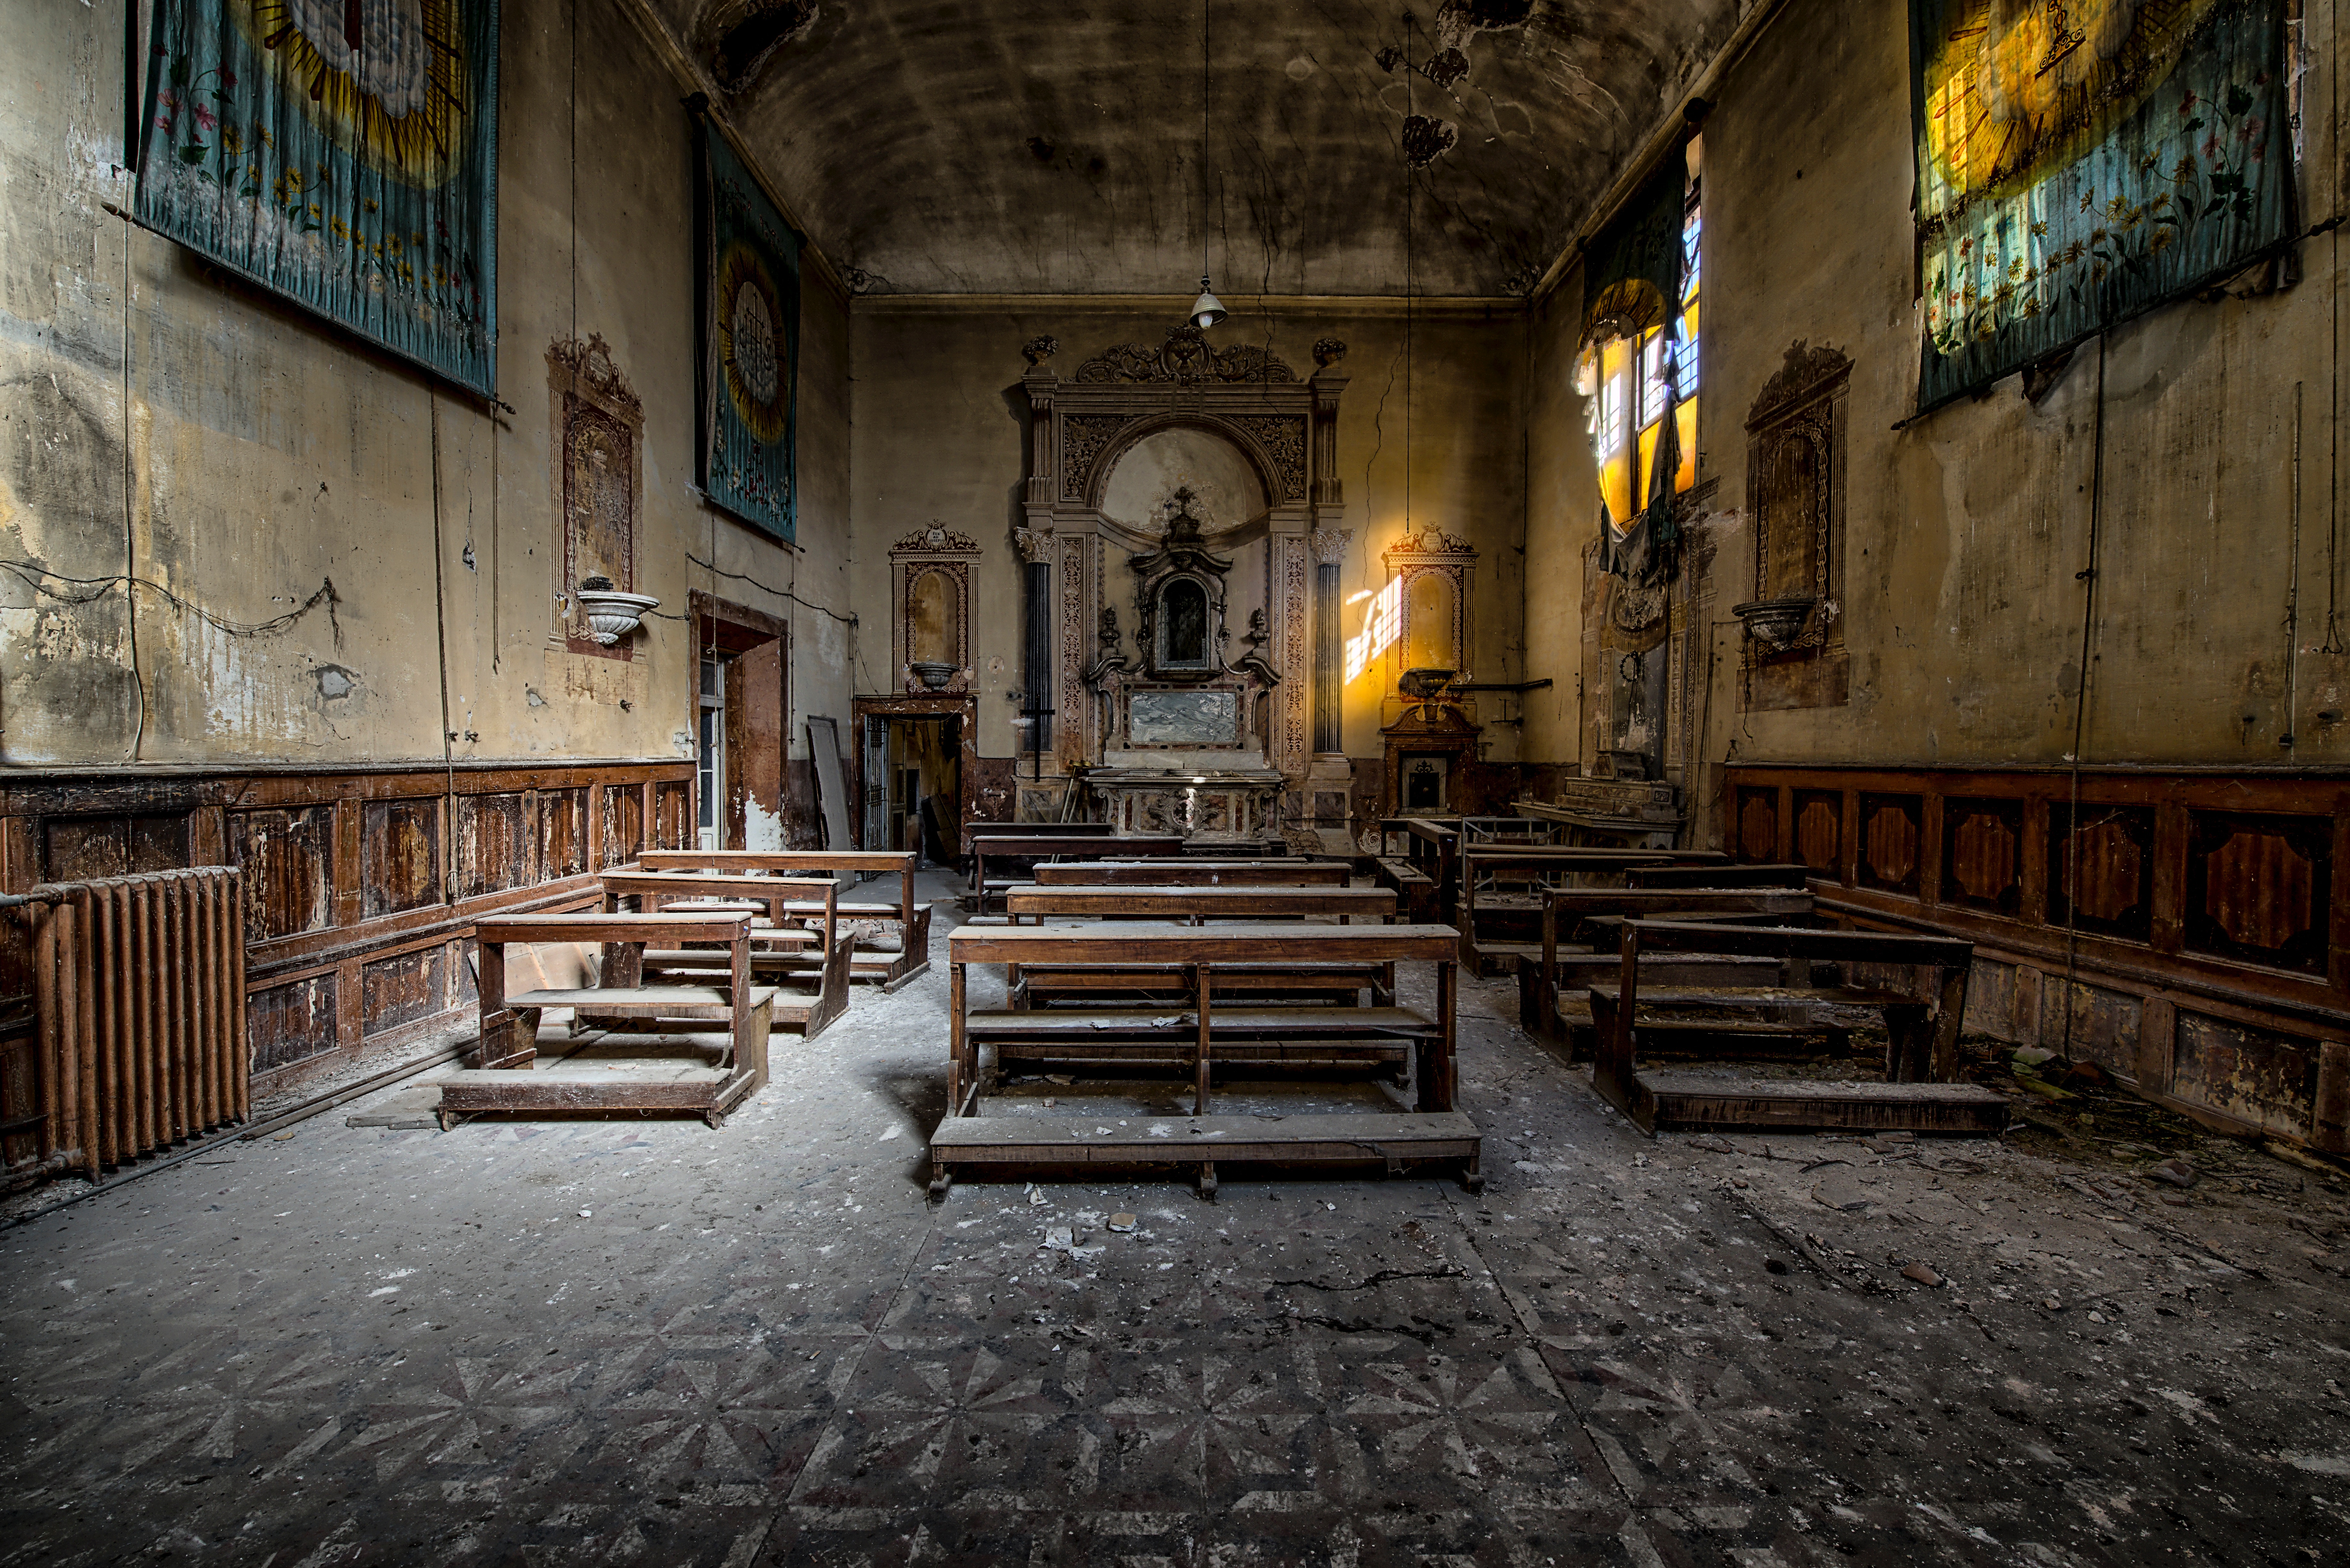
architecture, interior, building, abandoned, church, cathedral, chapel, door, place of worship, temple, derelict, estate, screenshot, ancient history